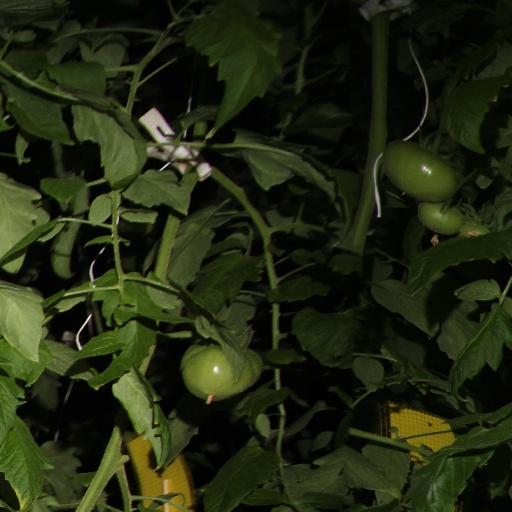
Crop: tomato